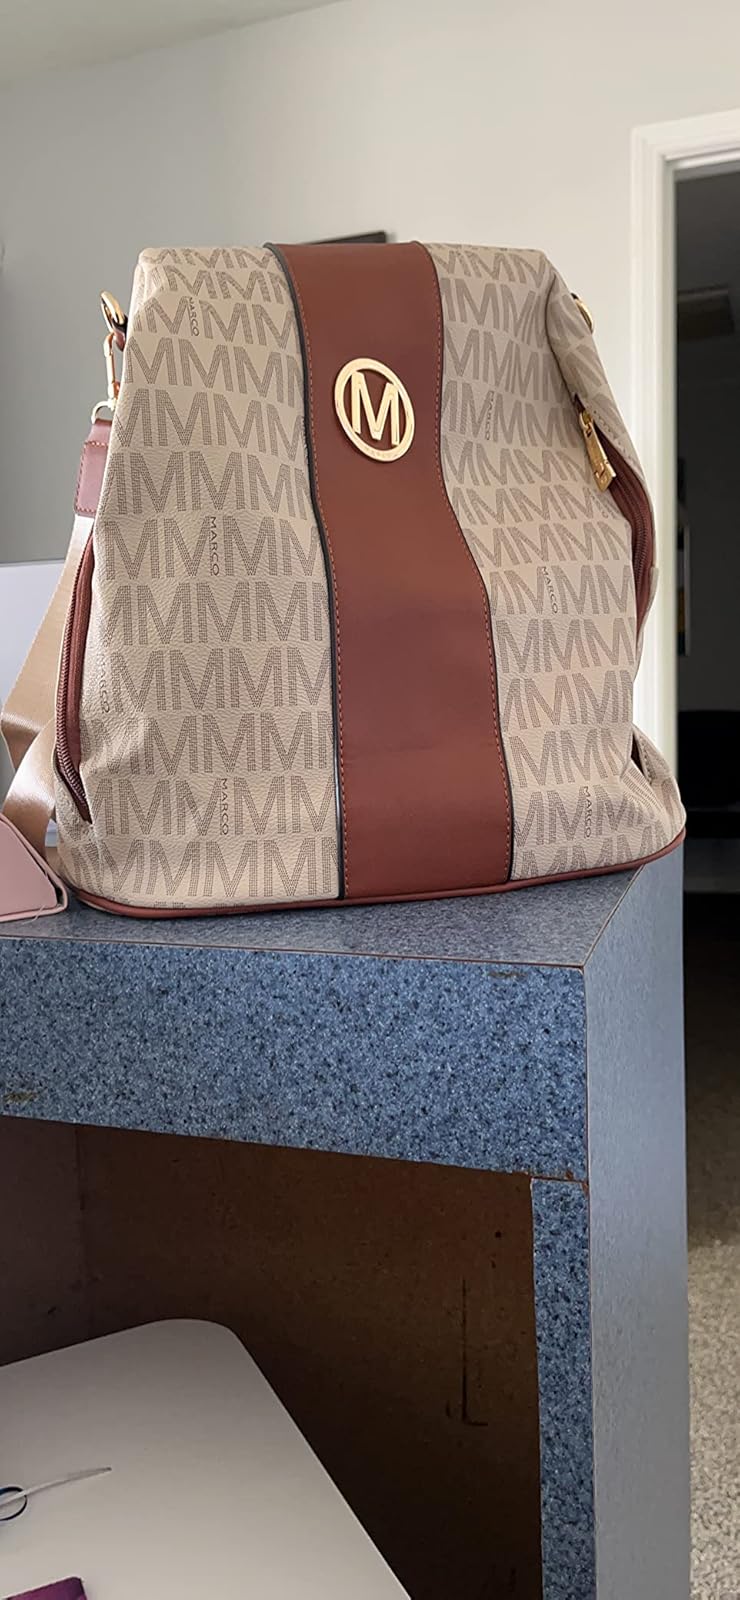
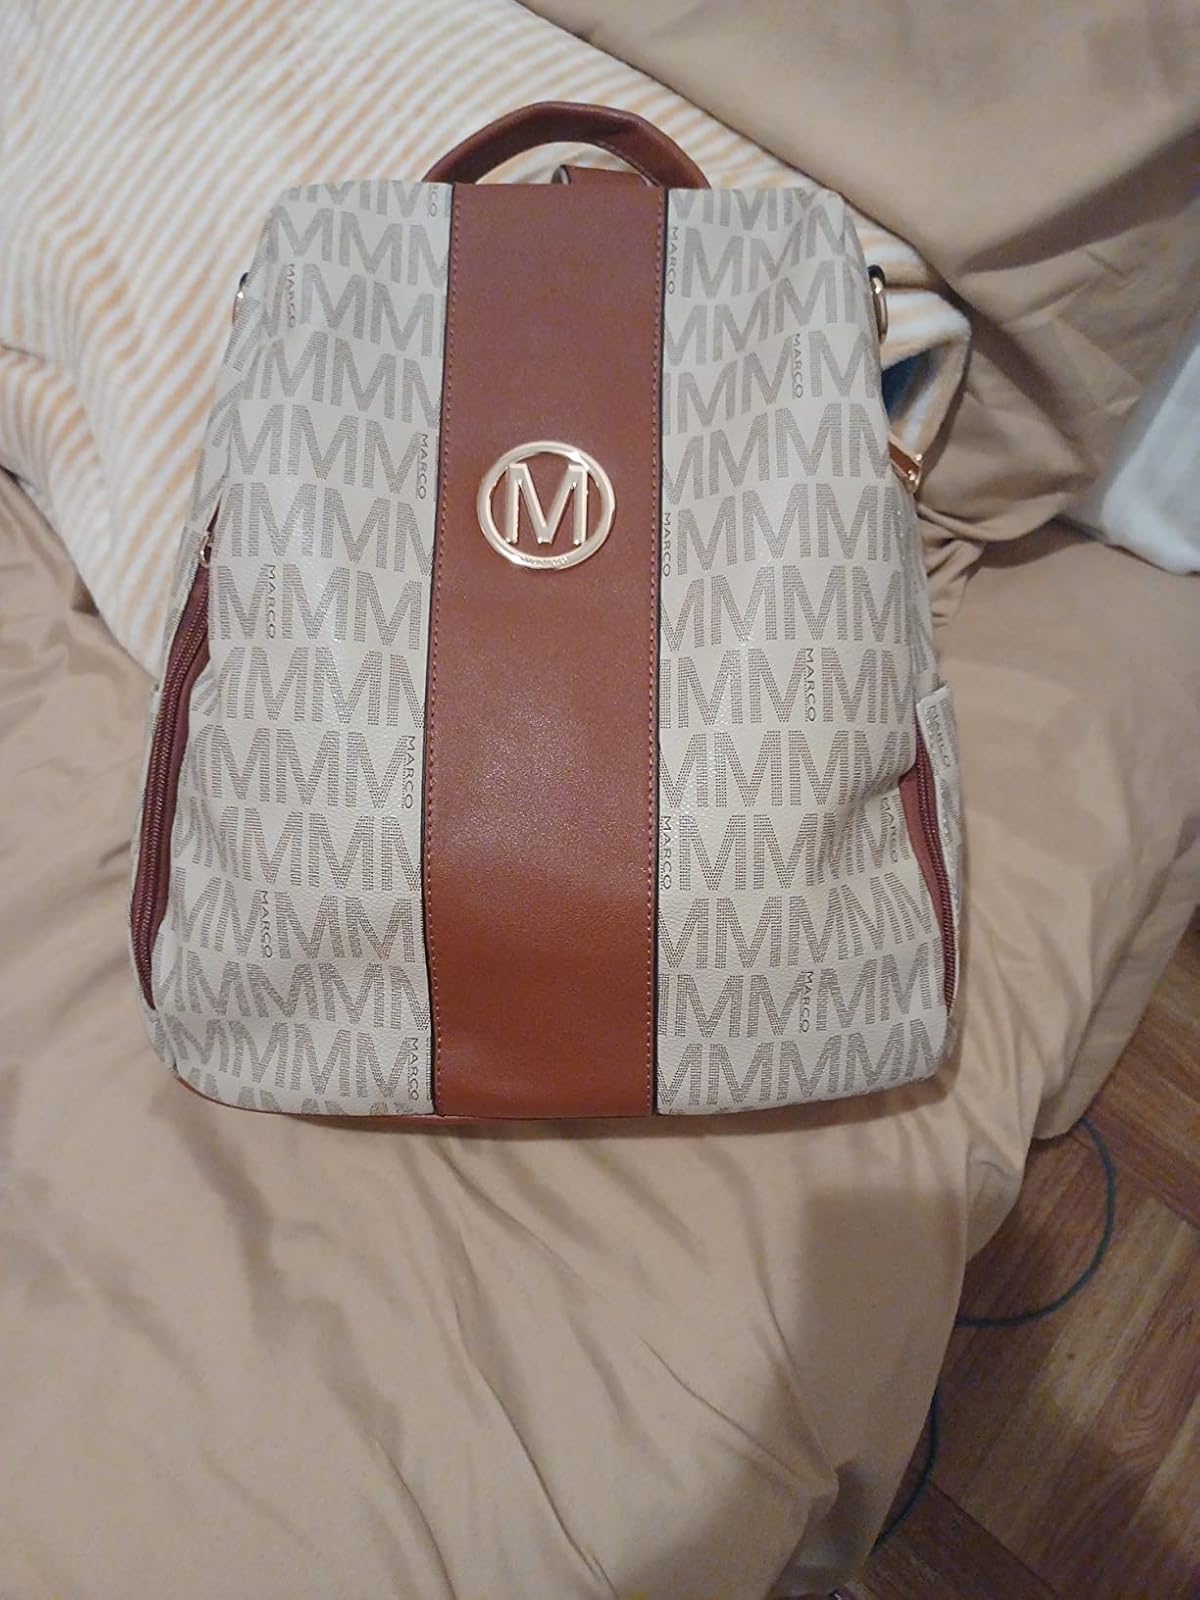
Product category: accessories_handbag
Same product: yes